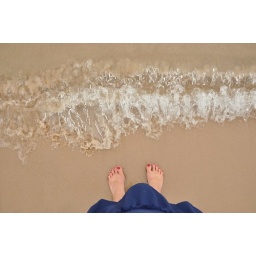
Sticking my toes in the sand + cool water